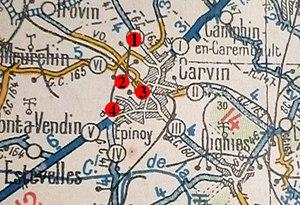
Cette carte présente les voies ferrées et les puits de mine de la Compagnie des mines de Carvin vers 1920.
La Compagnie des mines de Carvin est une compagnie minière qui a exploité la houille à Carvin dans le Bassin minier du Nord-Pas-de-Calais. À l'instar d'autres compagnies, elle s'installe au nord des concessions déjà attribuées dans le Pas-de-Calais, ce qui n'est pas sans poser problème, d'autant plus que d'autres sociétés nouvelles tentent de s'implanter. La société est fondée le 23 mars 1857. La concession est instituée le 19 décembre 1860, en même temps que celles de Meurchin, Annœullin et Ostricourt. Les fosses nᵒˢ 1, 2 et 3 sont respectivement commencées en 1857, 1861 et 1867. Contrairement à bien d'autres compagnie minières de la région, la Compagnie de Carvin n'a pas sensiblement augmenté le nombre de ses puits, puisque le seul et dernier puits à avoir été ouvert est le nᵒ 4, à partir de 1902, pour une mise en service en 1907.